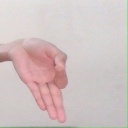
अक्षर: ज्ञ